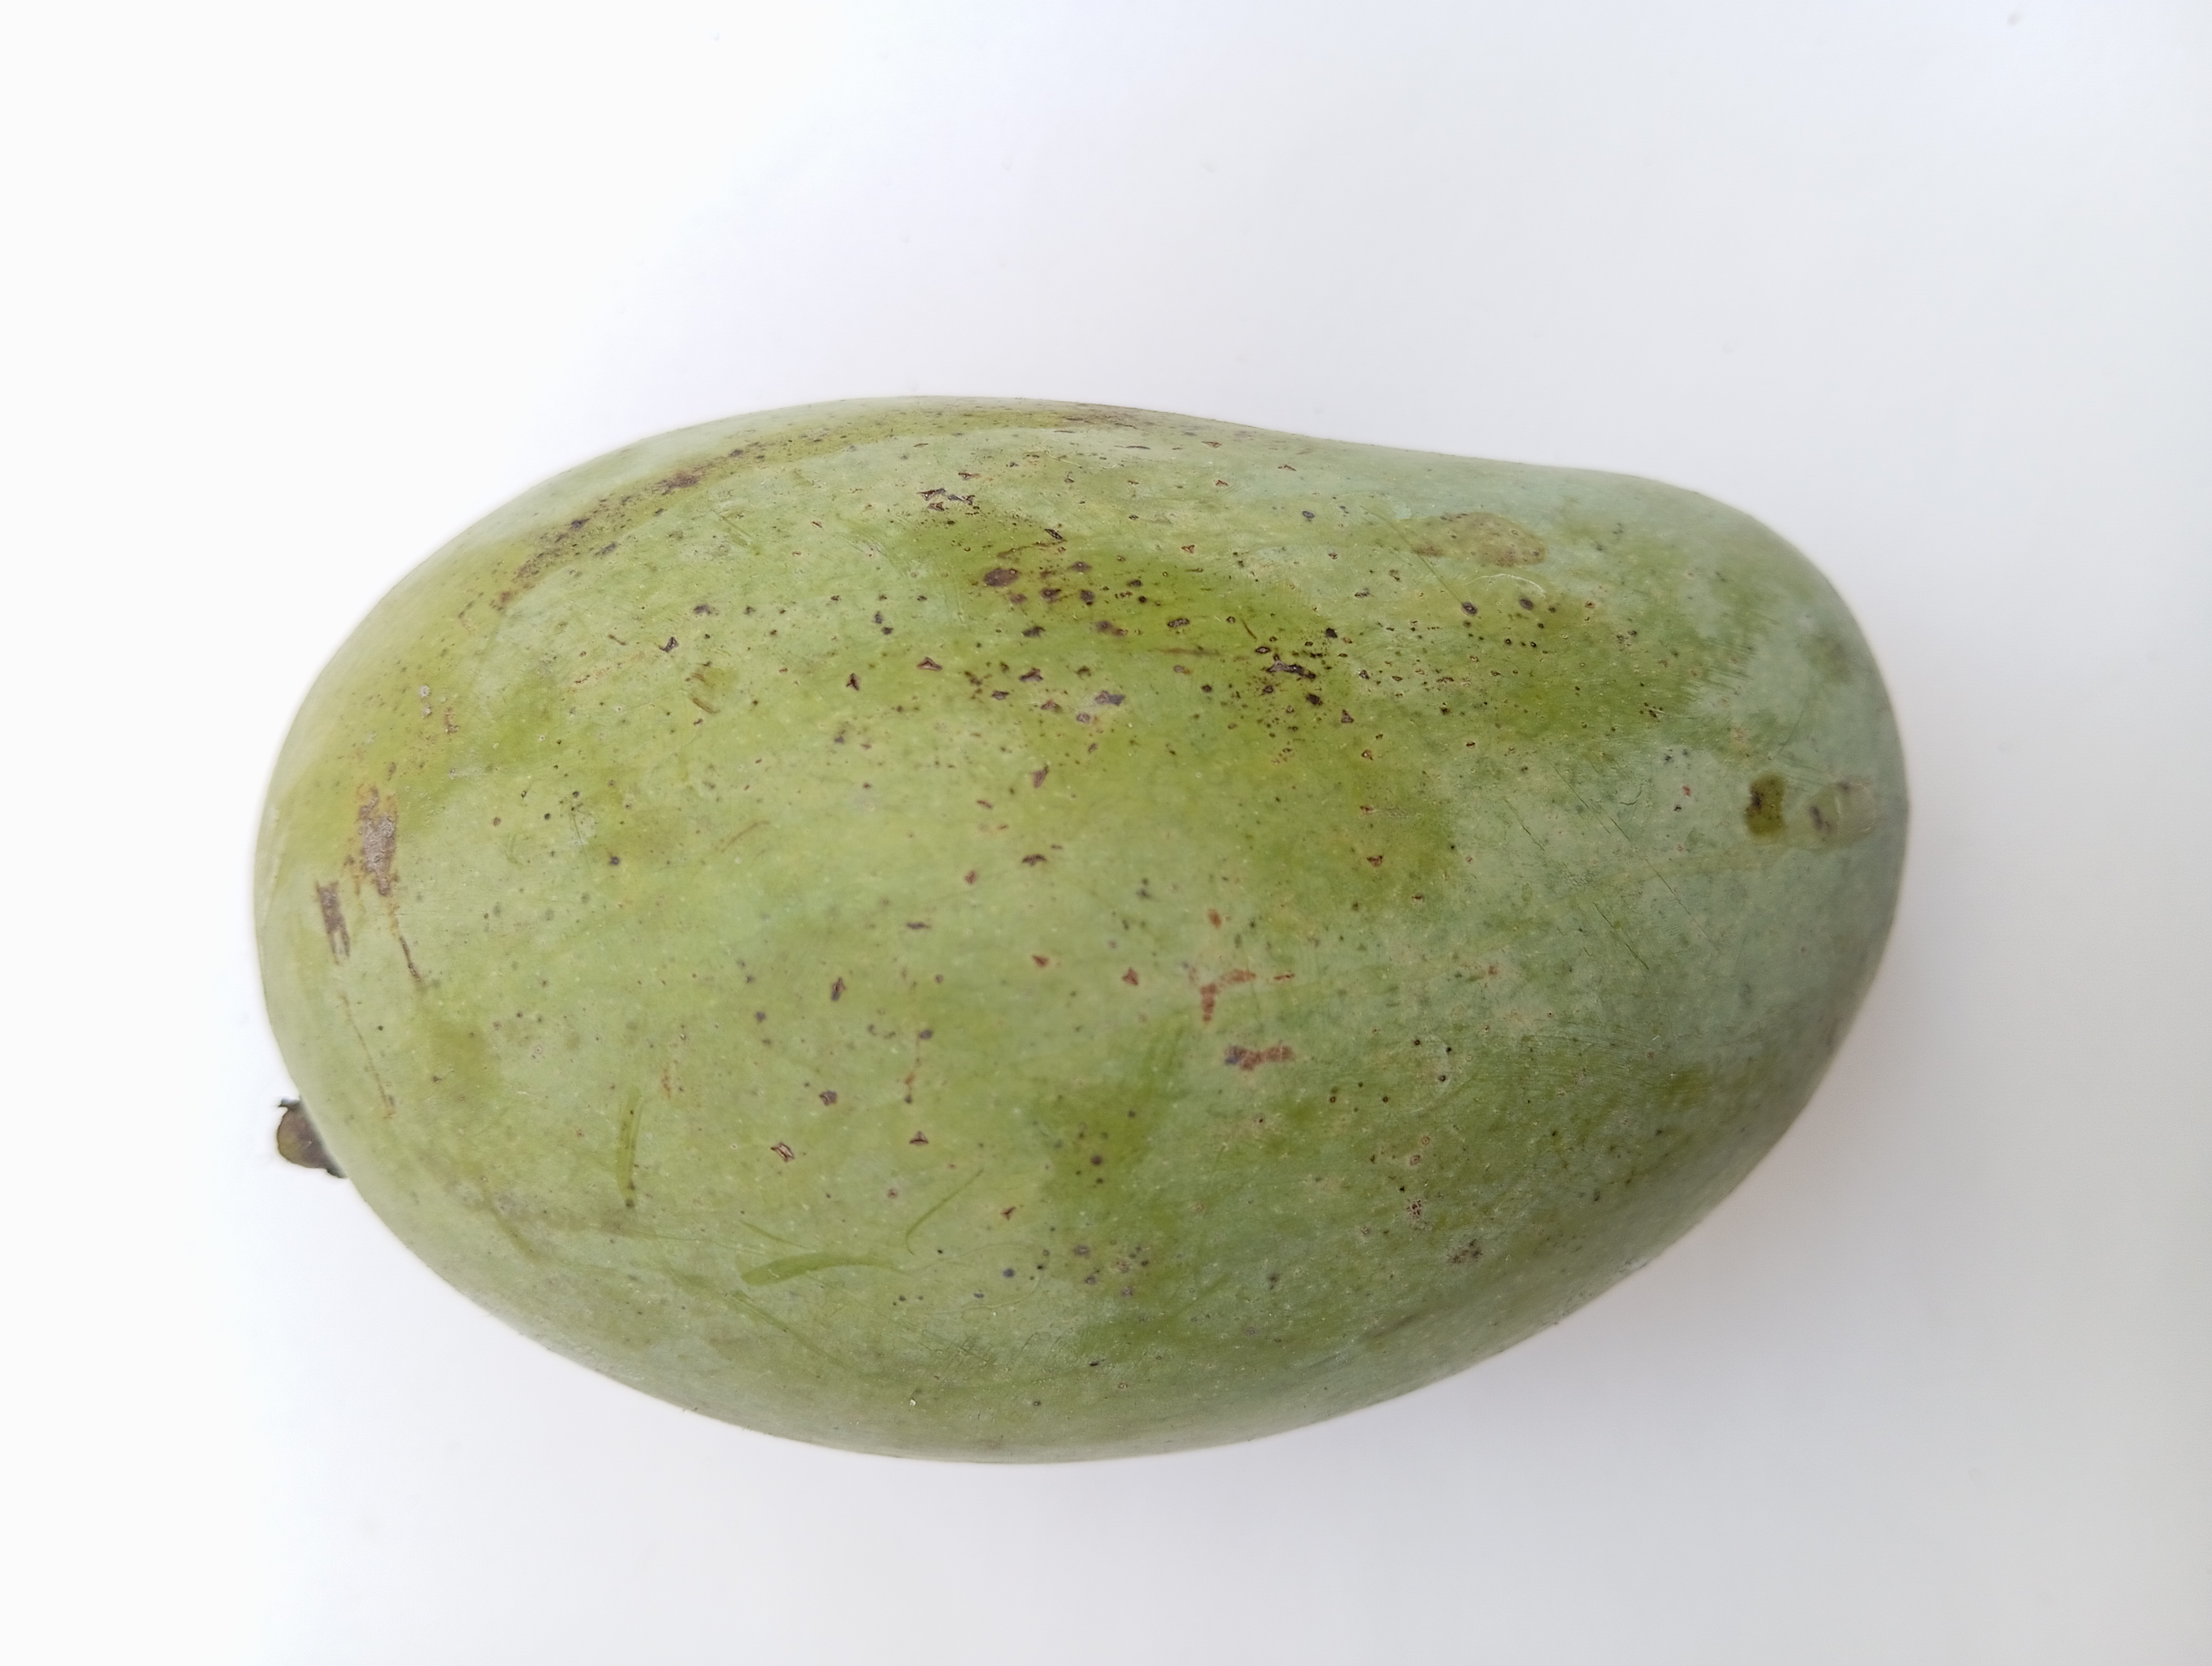
Mango variety: Amrapali